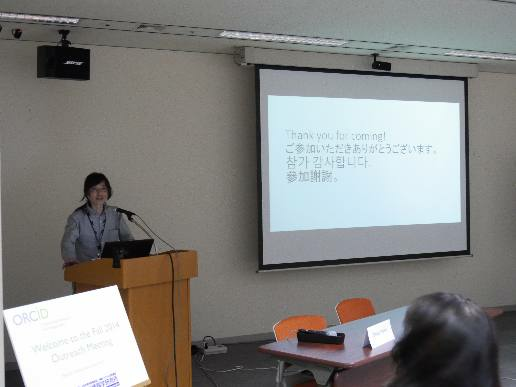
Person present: Yes